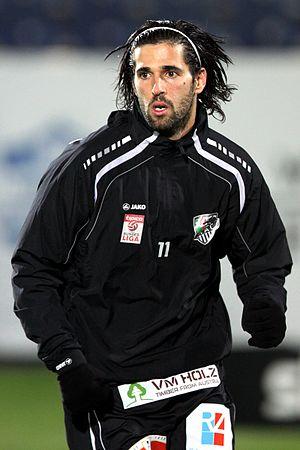
Jacobo María Ynclán Pajares, né le 4 février 1984 à Madrid, est un footballeur espagnol.